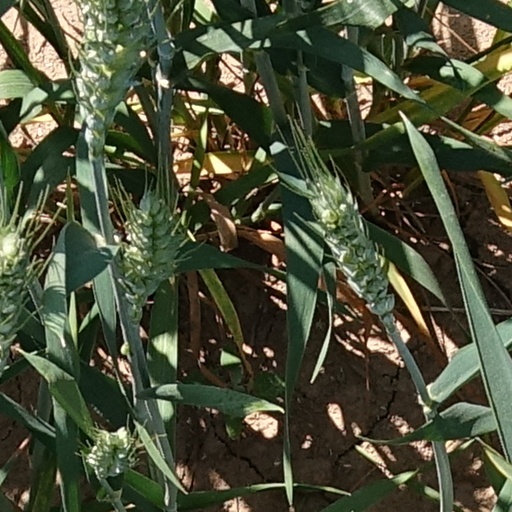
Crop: wheat